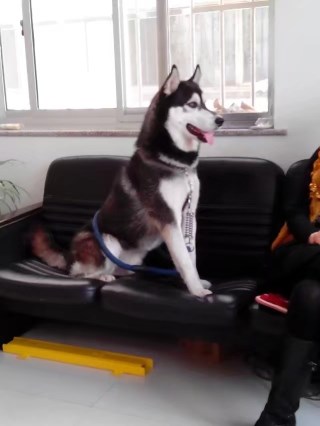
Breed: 1160-n000003-Siberian_husky